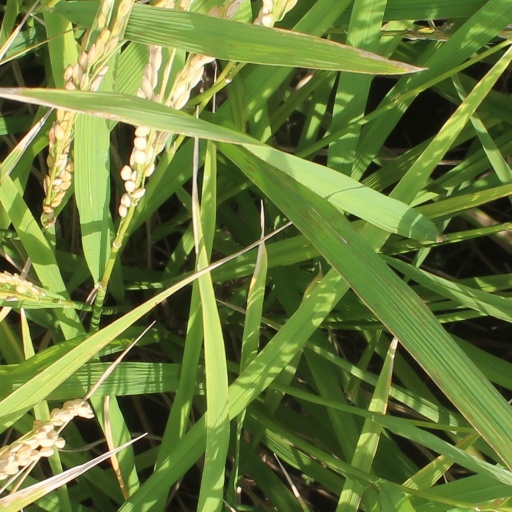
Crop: rice